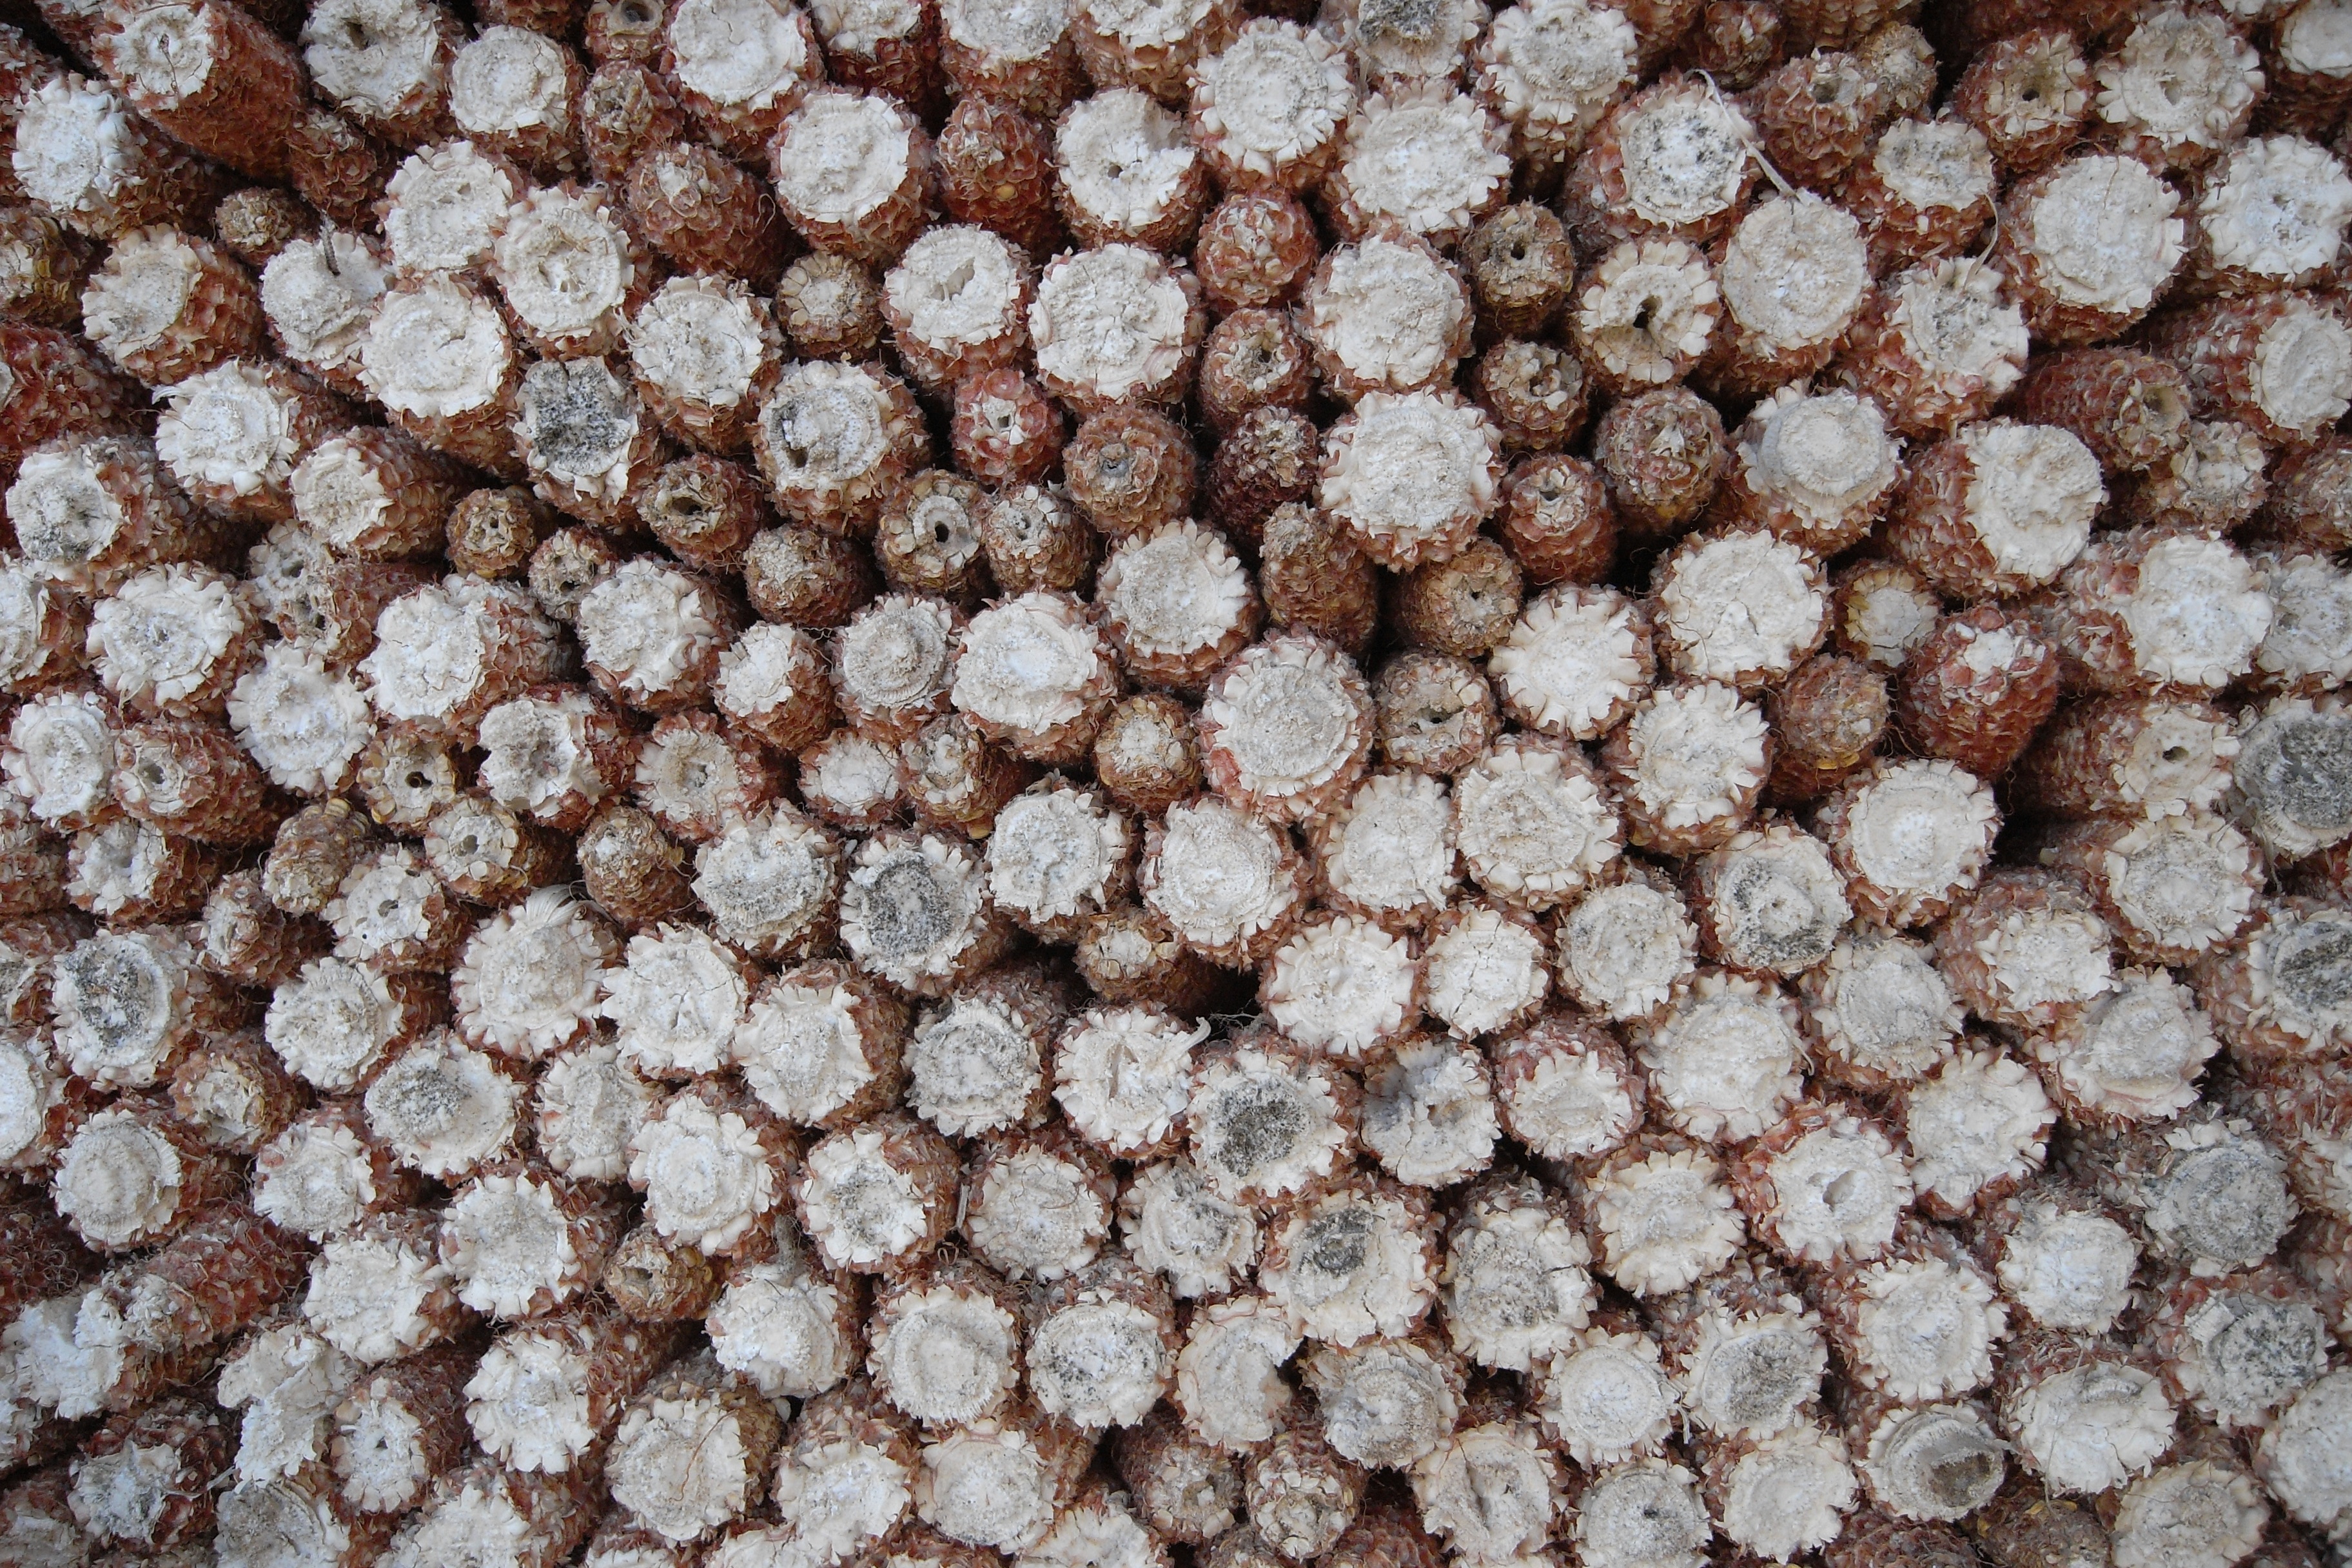
landscape, plant, farm, flower, environment, pattern, food, produce, crop, pebble, corn, agriculture, material, gravel, corn field, organic, flooring